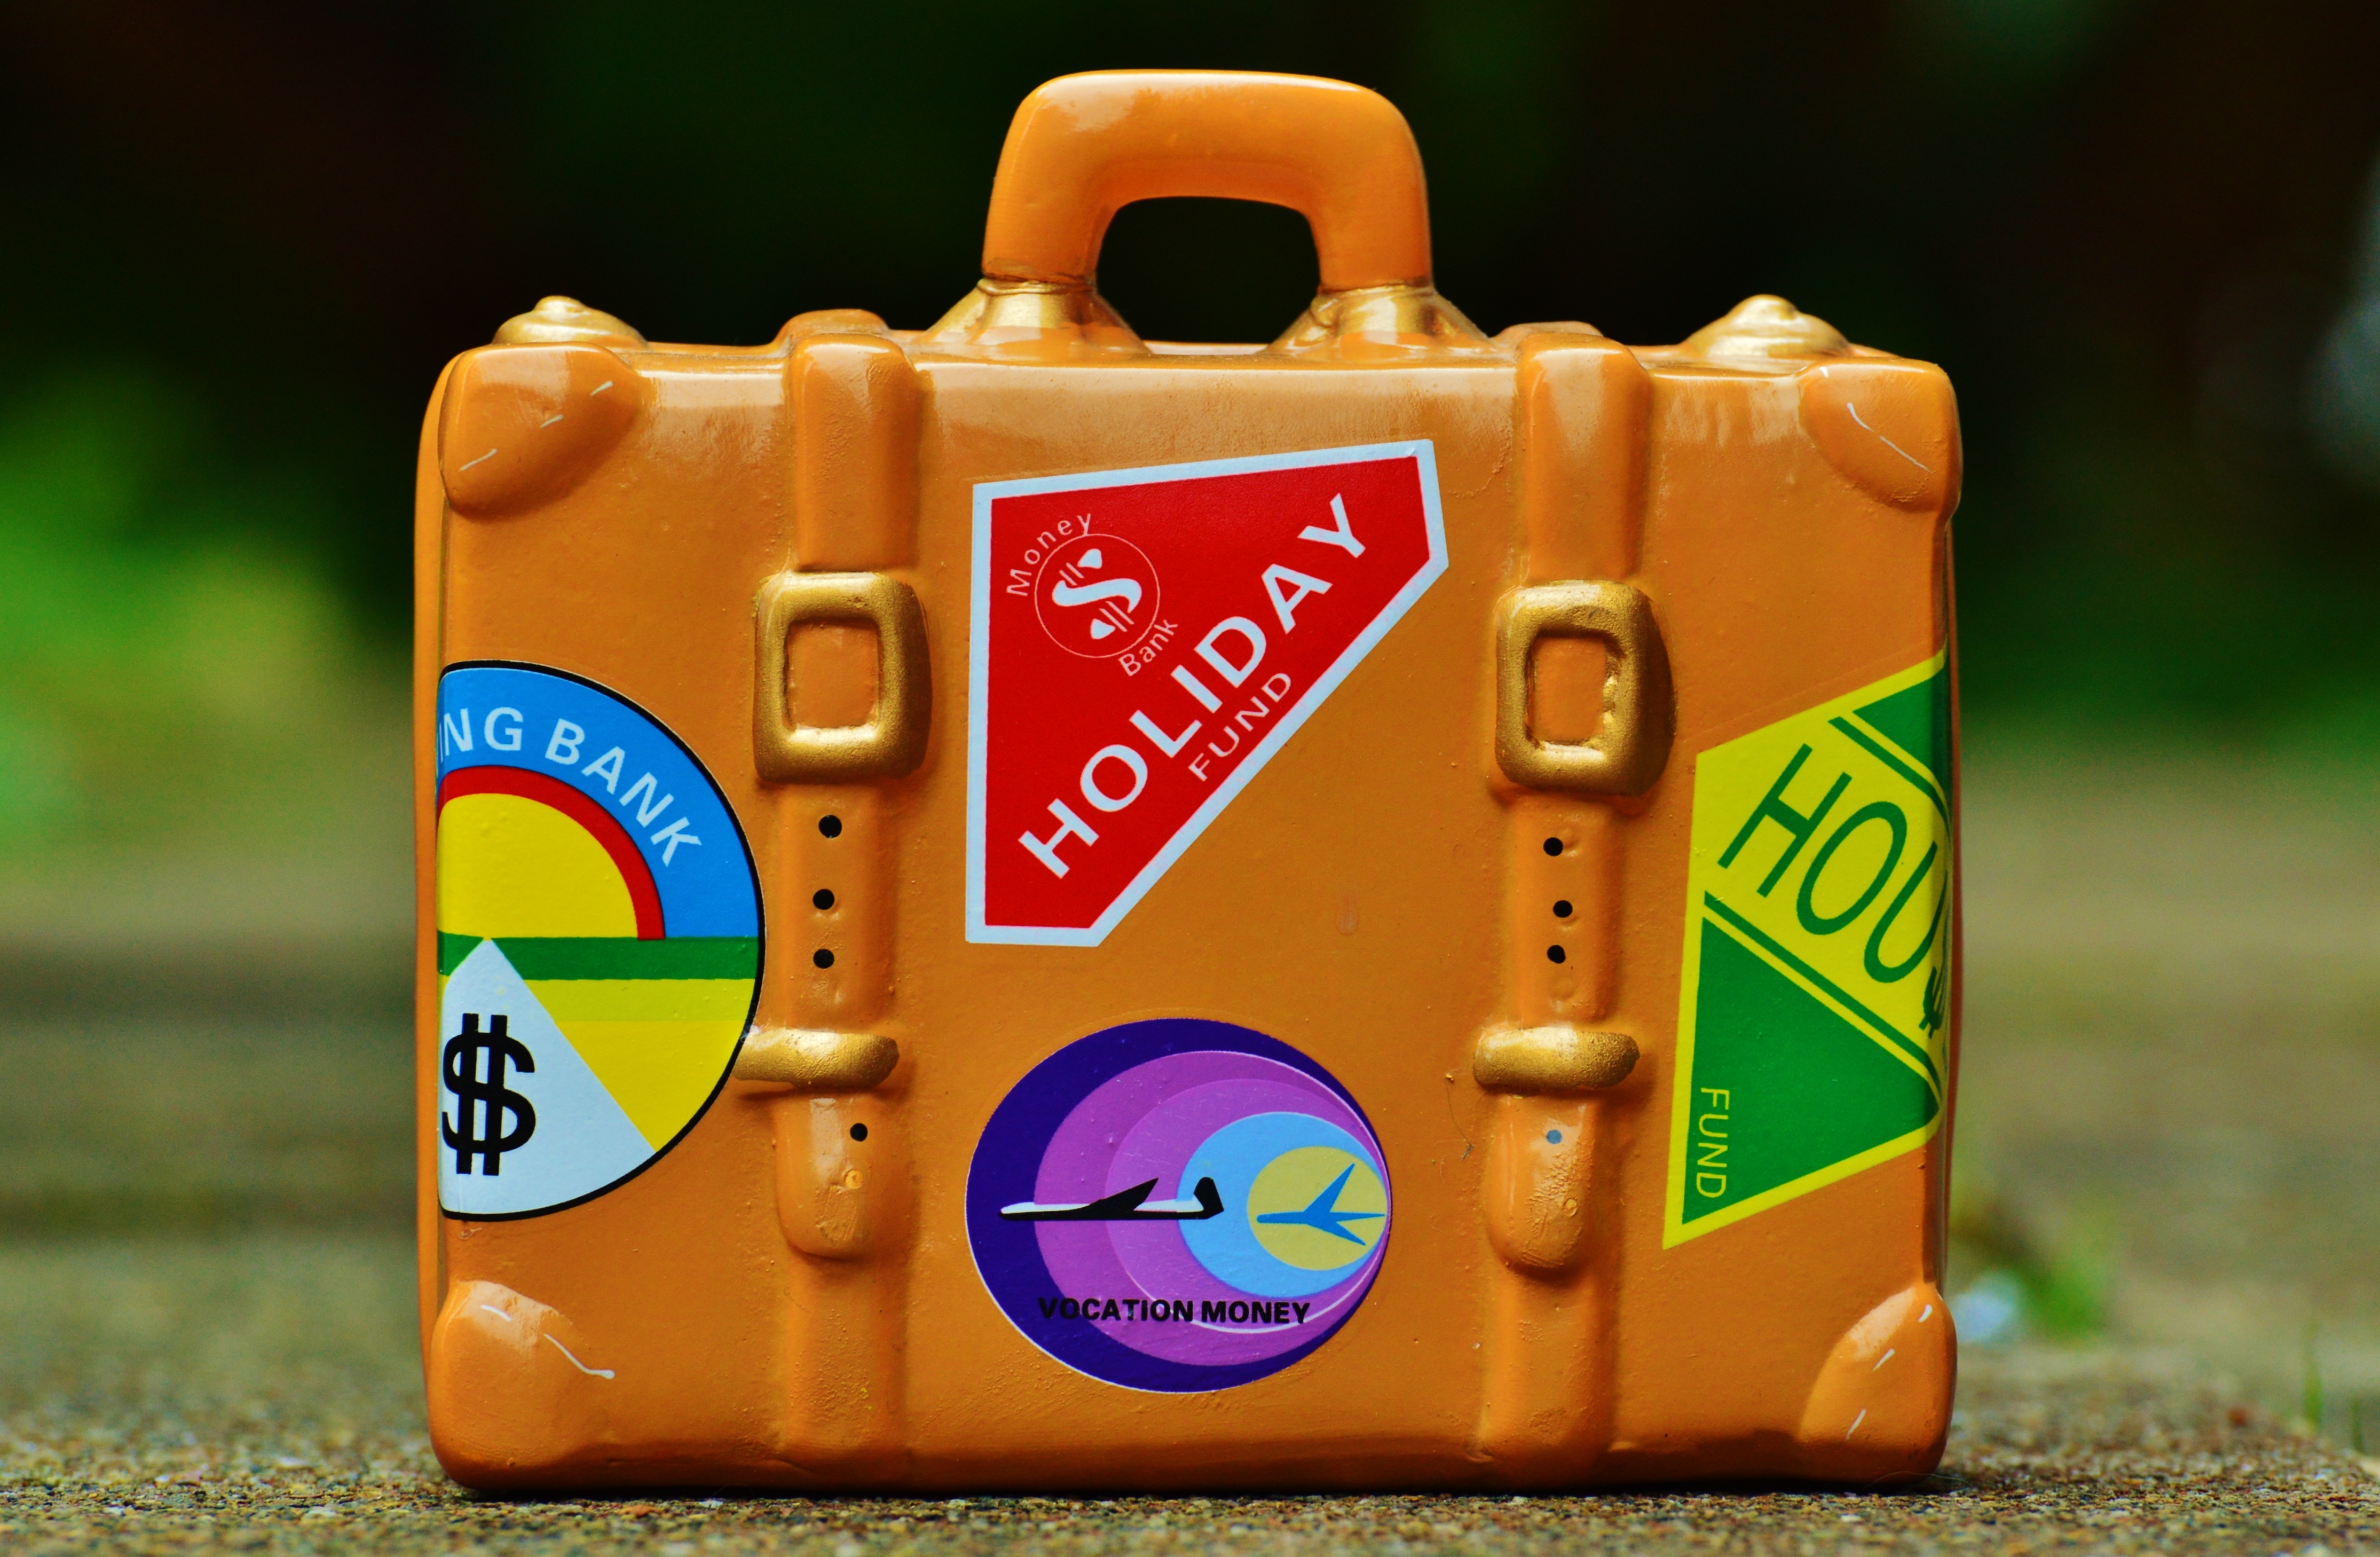
play, travel, food, color, holiday, yellow, dessert, toy, luggage, holidays, games, flavor, go away, travel fund